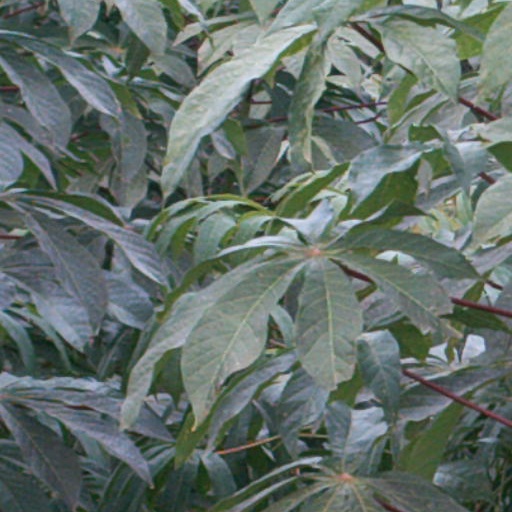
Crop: cassava